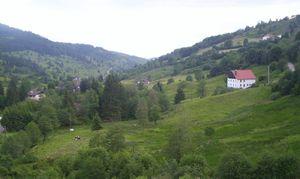
Vallée du Chajoux, La Bresse, Vosges, France.
La Bresse est une commune de montagne située dans le Nord-Est de la France, dans le département des Vosges, région Grand Est. C'est le bureau centralisateur du canton de La Bresse. La Bresse est le centre principal d'une agglomération de quatorze communes et 24 848 habitants, l'aire urbaine de La Bresse. Elle fait partie de la Communauté de communes des Hautes Vosges. Elle est réputée pour ses activités de montagne et ses stations de sports d'hiver, en particulier celle de La Bresse-Hohneck, la plus grande et plus haute station de ski du Nord-Est de la France, son point le plus élevé se trouvant à 1 350 m d'altitude.
L’habitat lorrain dont l’aire s’étend au-delà de la région lorraine se définit dans les grandes lignes par la prédominance du village-rue composé de maisons blocs plus ou moins jointives. L’organisation interne de la maison unifaîtière se fait par des travées souvent profondes perpendiculaires à la rue. La cuisine dans la travée habitation occupe une place centrale comme lieu de vie spontané et comme espace distributeur vers les autres pièces. La maison d’esprit lorrain offre généralement le mur gouttereau côté rue de sorte que les ouvertures permettent de lire la façade travée par travée.